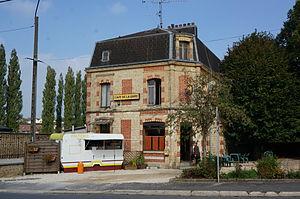
Vue du village .
La gare de Vivier-au-Court est une gare ferroviaire française de la ligne de Vrigne-Meuse à Vrigne-aux-Bois, située sur le site de l'usine de La Fonte Ardennaise, à proximité du centre ville de la commune de Vivier-au-Court, dans le département des Ardennes en région Champagne-Ardenne.
Vivier-au-Court est une commune française, située dans le département des Ardennes en région Grand Est. Les habitants sont les Vivaroises et les Vivarois. Comme la commune voisine de Vrigne-aux-Bois, c'est un lieu important de l'histoire de la métallurgie ardennaise. Malgré un cadre au caractère rural, c'est une commune ouvrière, la «ville de la fonte».